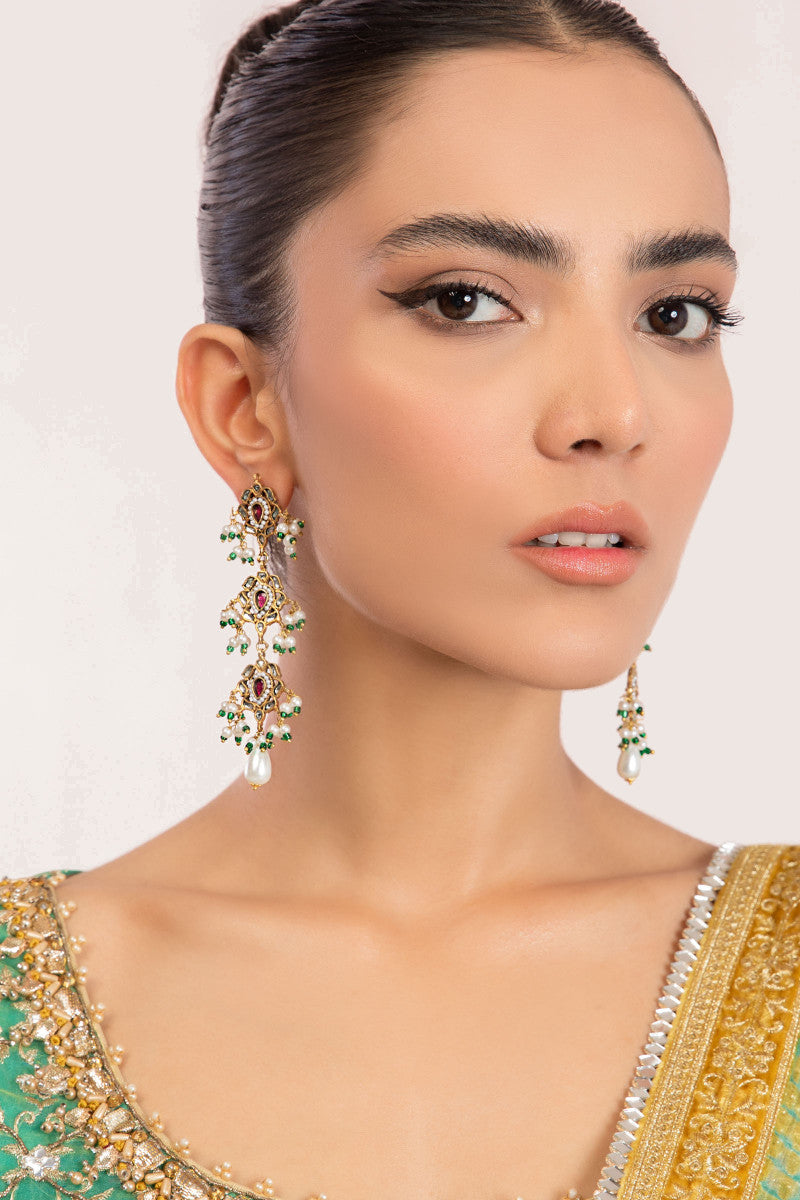
green karigari earring